Ripening Youth (1955 film)

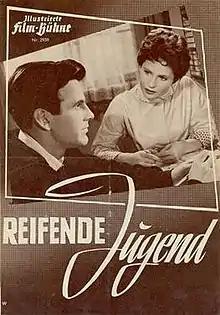

Ripening Youth is a 1955 West German drama film directed by Ulrich Erfurth and starring Adelheid Seeck, Maximilian Schell, and Albert Lieven. It was shot at the Göttingen Studios in Göttingen. The film's sets were designed by the art director Alfred Bütow.